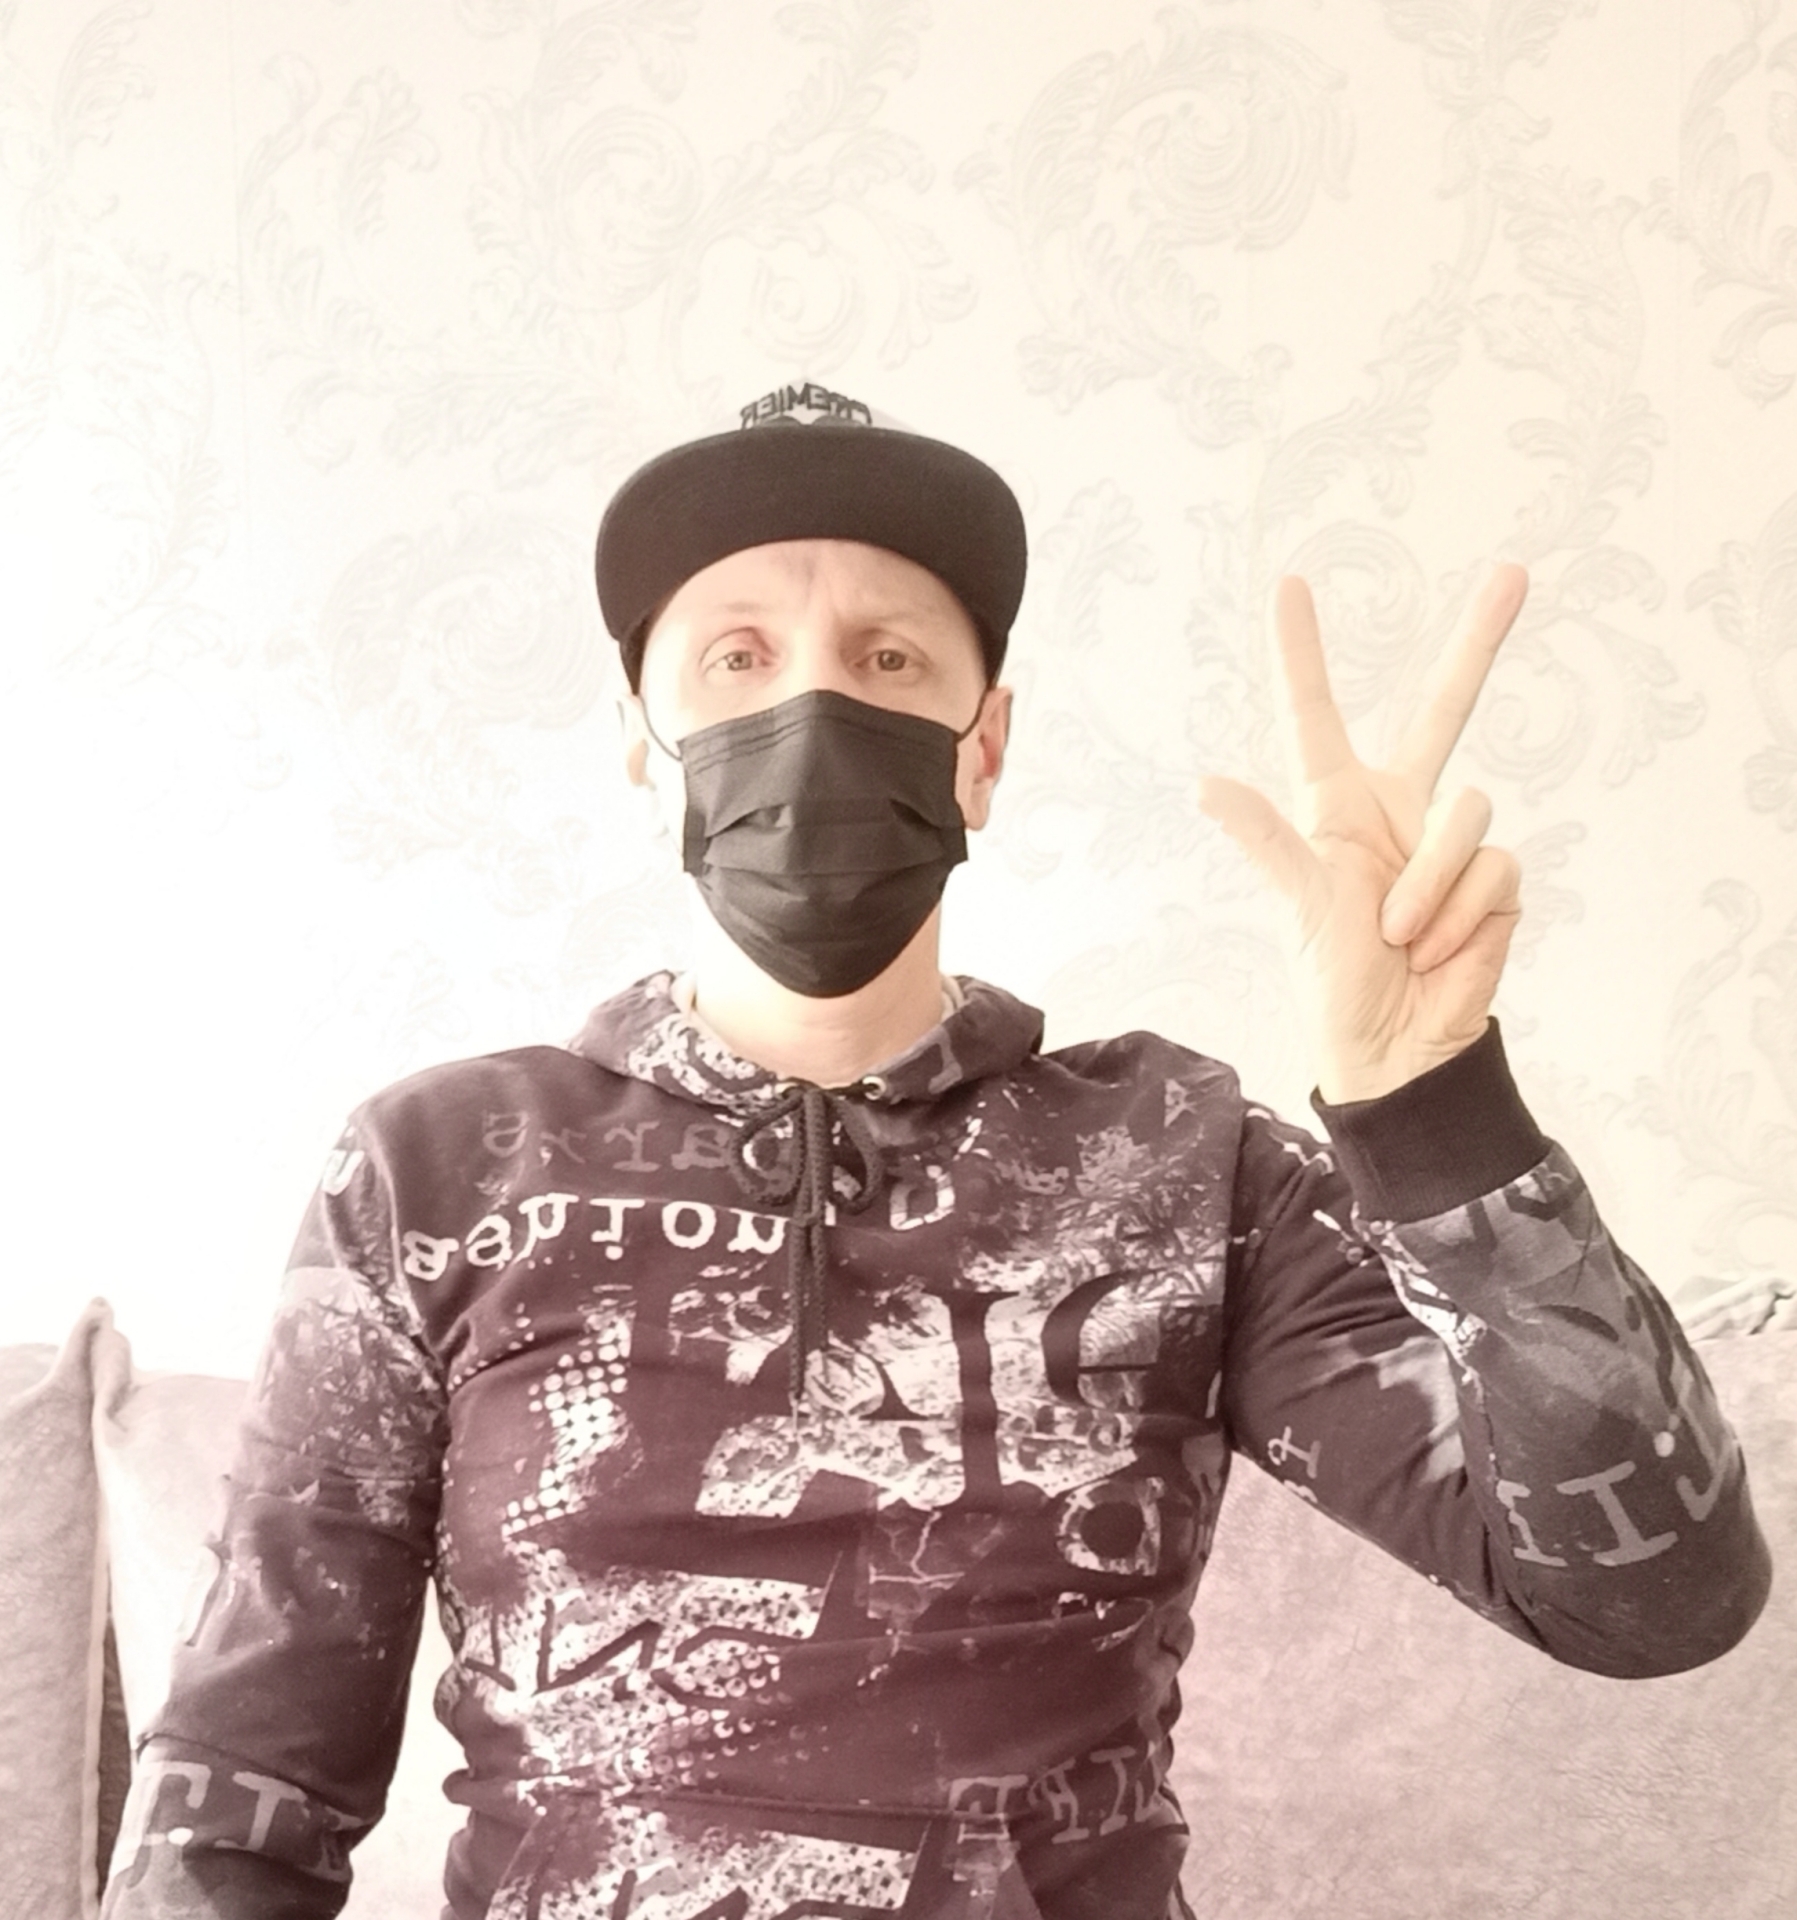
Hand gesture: three2